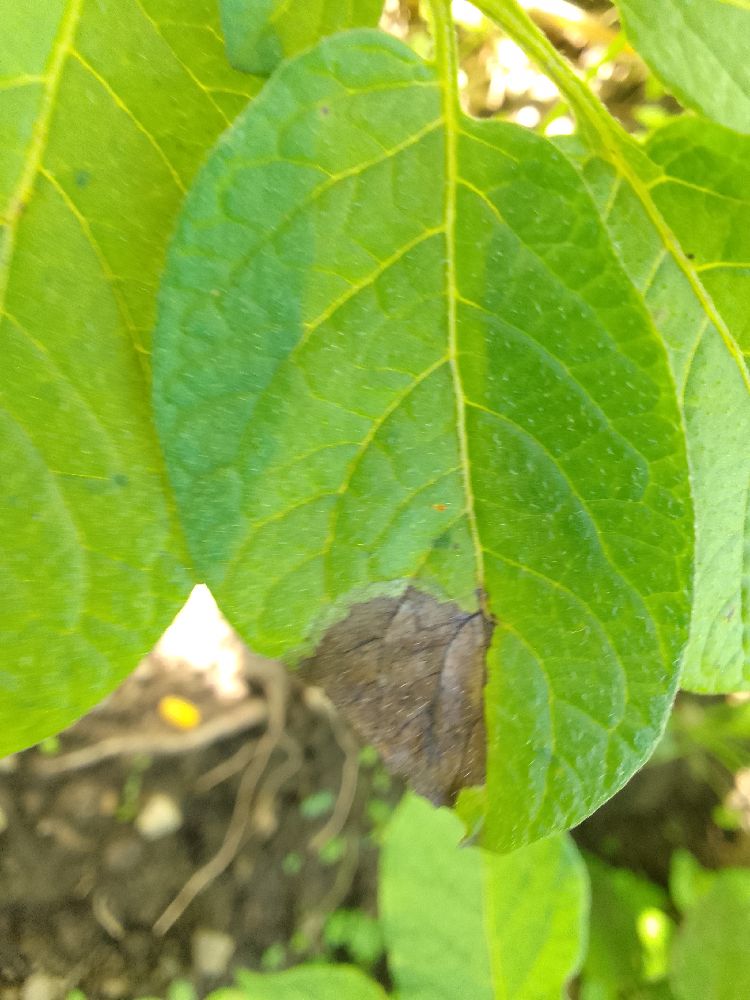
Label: Late blight